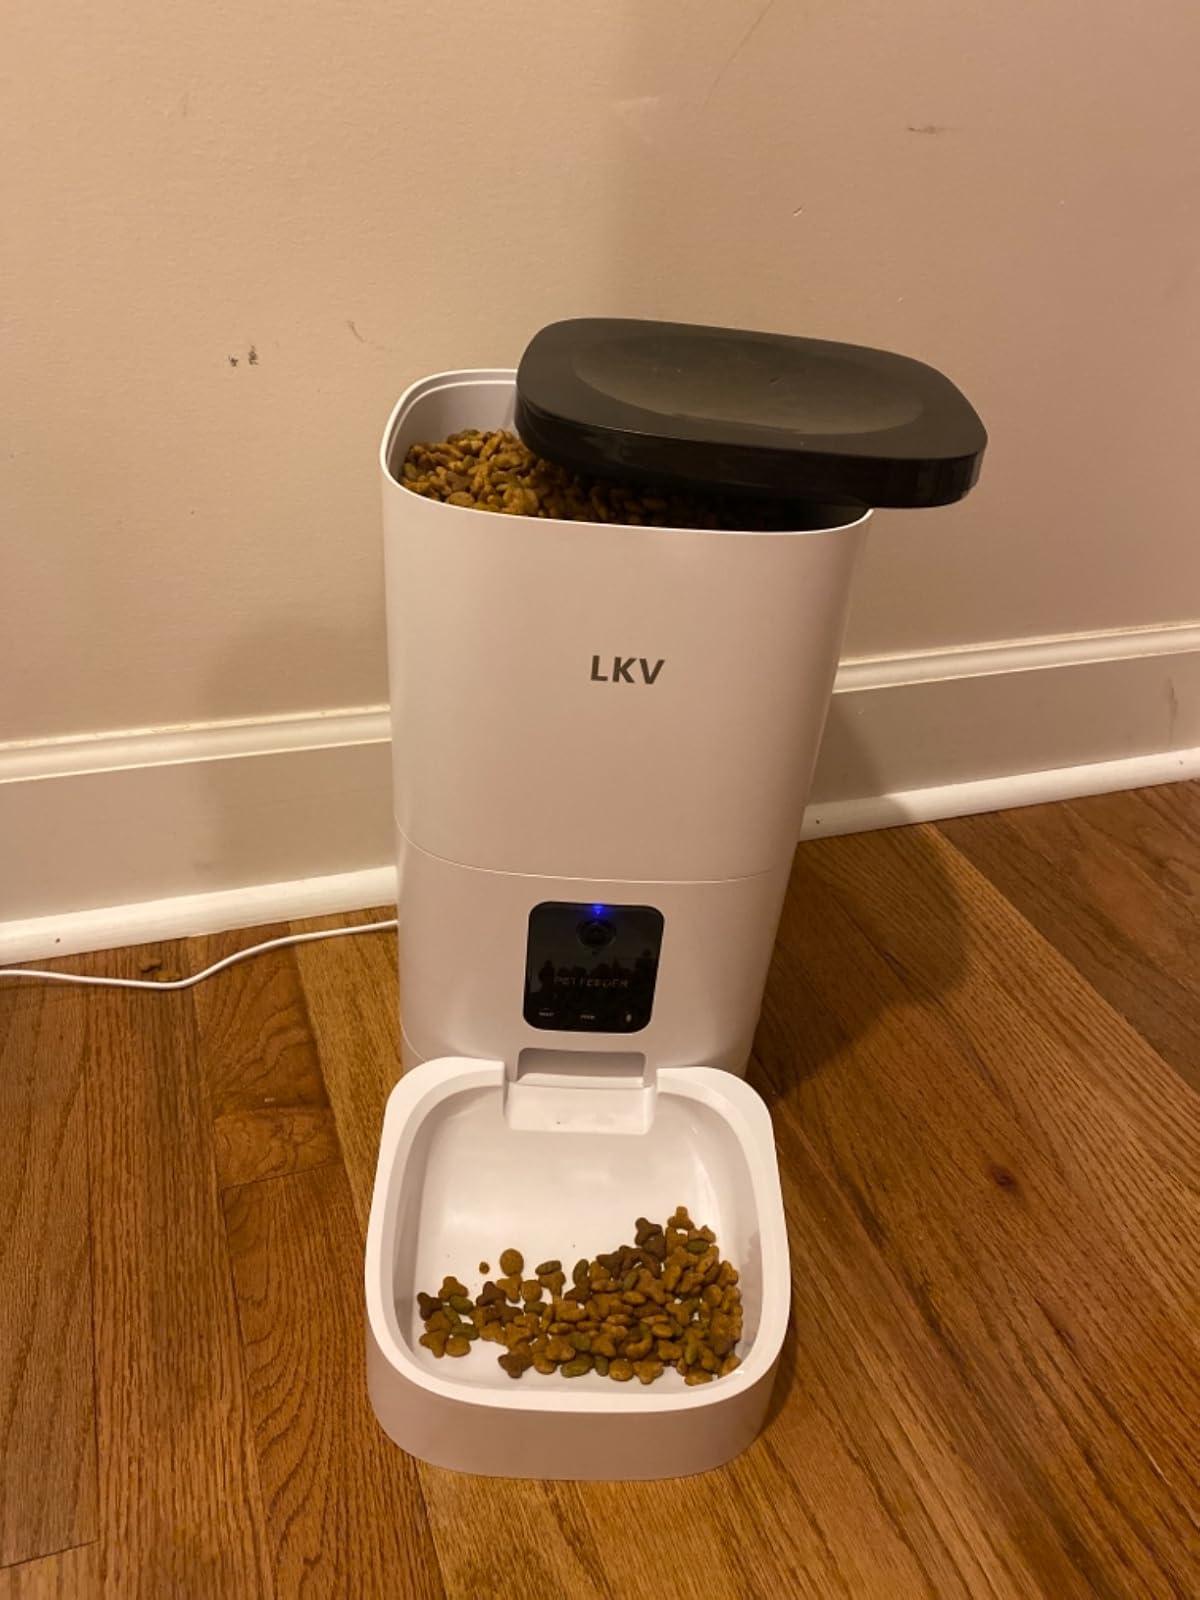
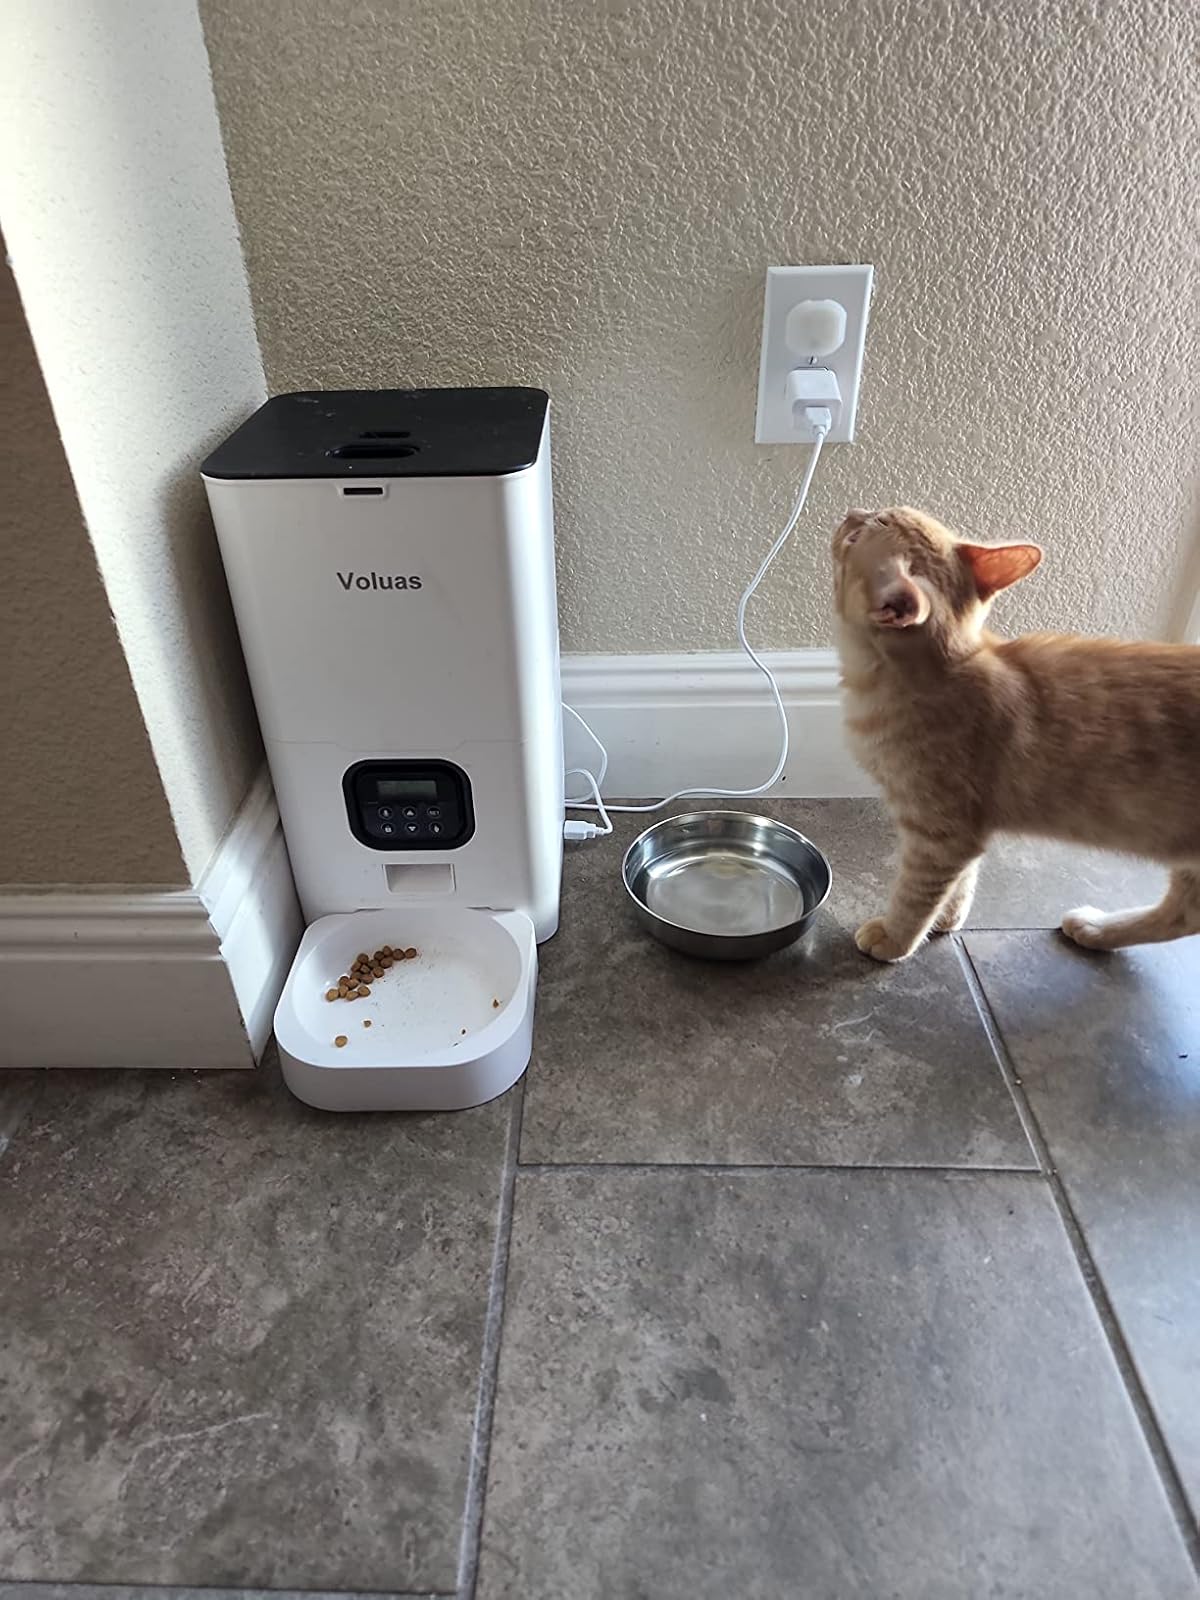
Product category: items_feeder
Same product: no